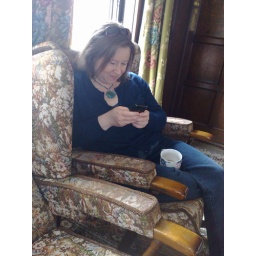
My friend @helenduffett making herself at home in one of the rescued rocking chairs in my office.